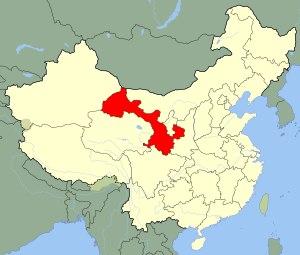
Le corridor du Hexi ou corridor du Gansu, en chinois simplifié : 河西走廊 ; pinyin : Hexi Zoulang, est une route historique appartenant à la route de la soie et située essentiellement dans la province de Gansu en Chine. Le corridor du Gansu est la plus importante voie d'accès à la Chine depuis l'Asie centrale et le bassin du Tarim. Le corridor se situe entre le plateau tibétain et le désert de Gobi. Il passe par plusieurs oasis.